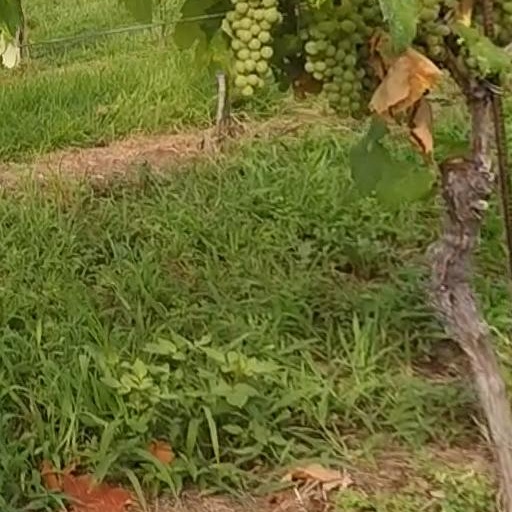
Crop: grape